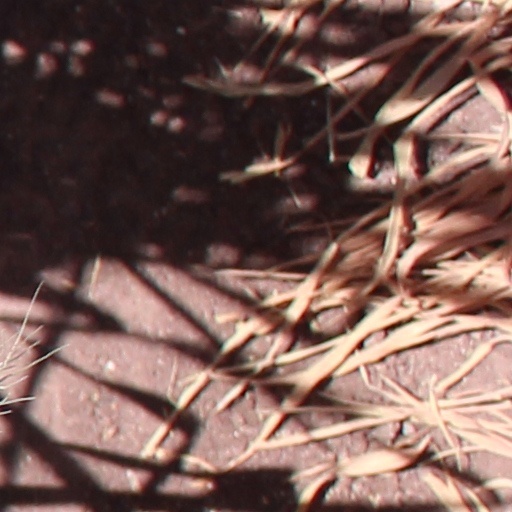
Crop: wheat